Malcolm Brown (American football)

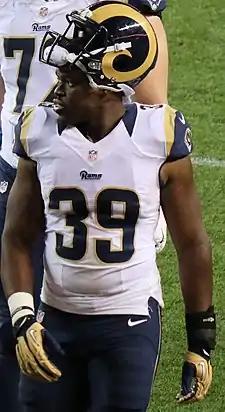
Brown with the Los Angeles Rams in 2016

Malcolm Brown (born May 15, 1993) is an American former professional football running back. He played college football for the Texas Longhorns where he twice a second-team all-Big 12 selection and was the 2011 Big 12 Newcomer of the Year. He was signed by the St. Louis Rams as an undrafted free agent in 2015, and has also played for Miami Dolphins.